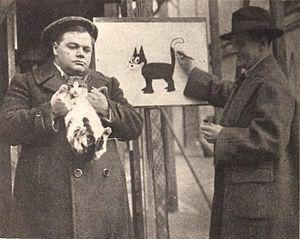
L'acteur et réalisateur Roscoe Arbuckle tenant entre ses mains le chat du studio Famous Players-Lasky, nommé «